Anton Solomoukha

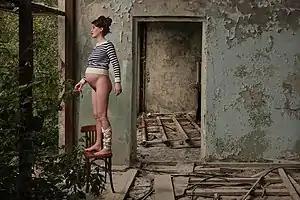
Mona Lisa di Antonio Maria (Antonmaria) Gherardini del Giocondo

In the 1990s, Solomoukha became interested in photography. In 1990, he was acquainted with Robert Doisneau, and in 1995, he began working with Henri Cartier-Bresson.